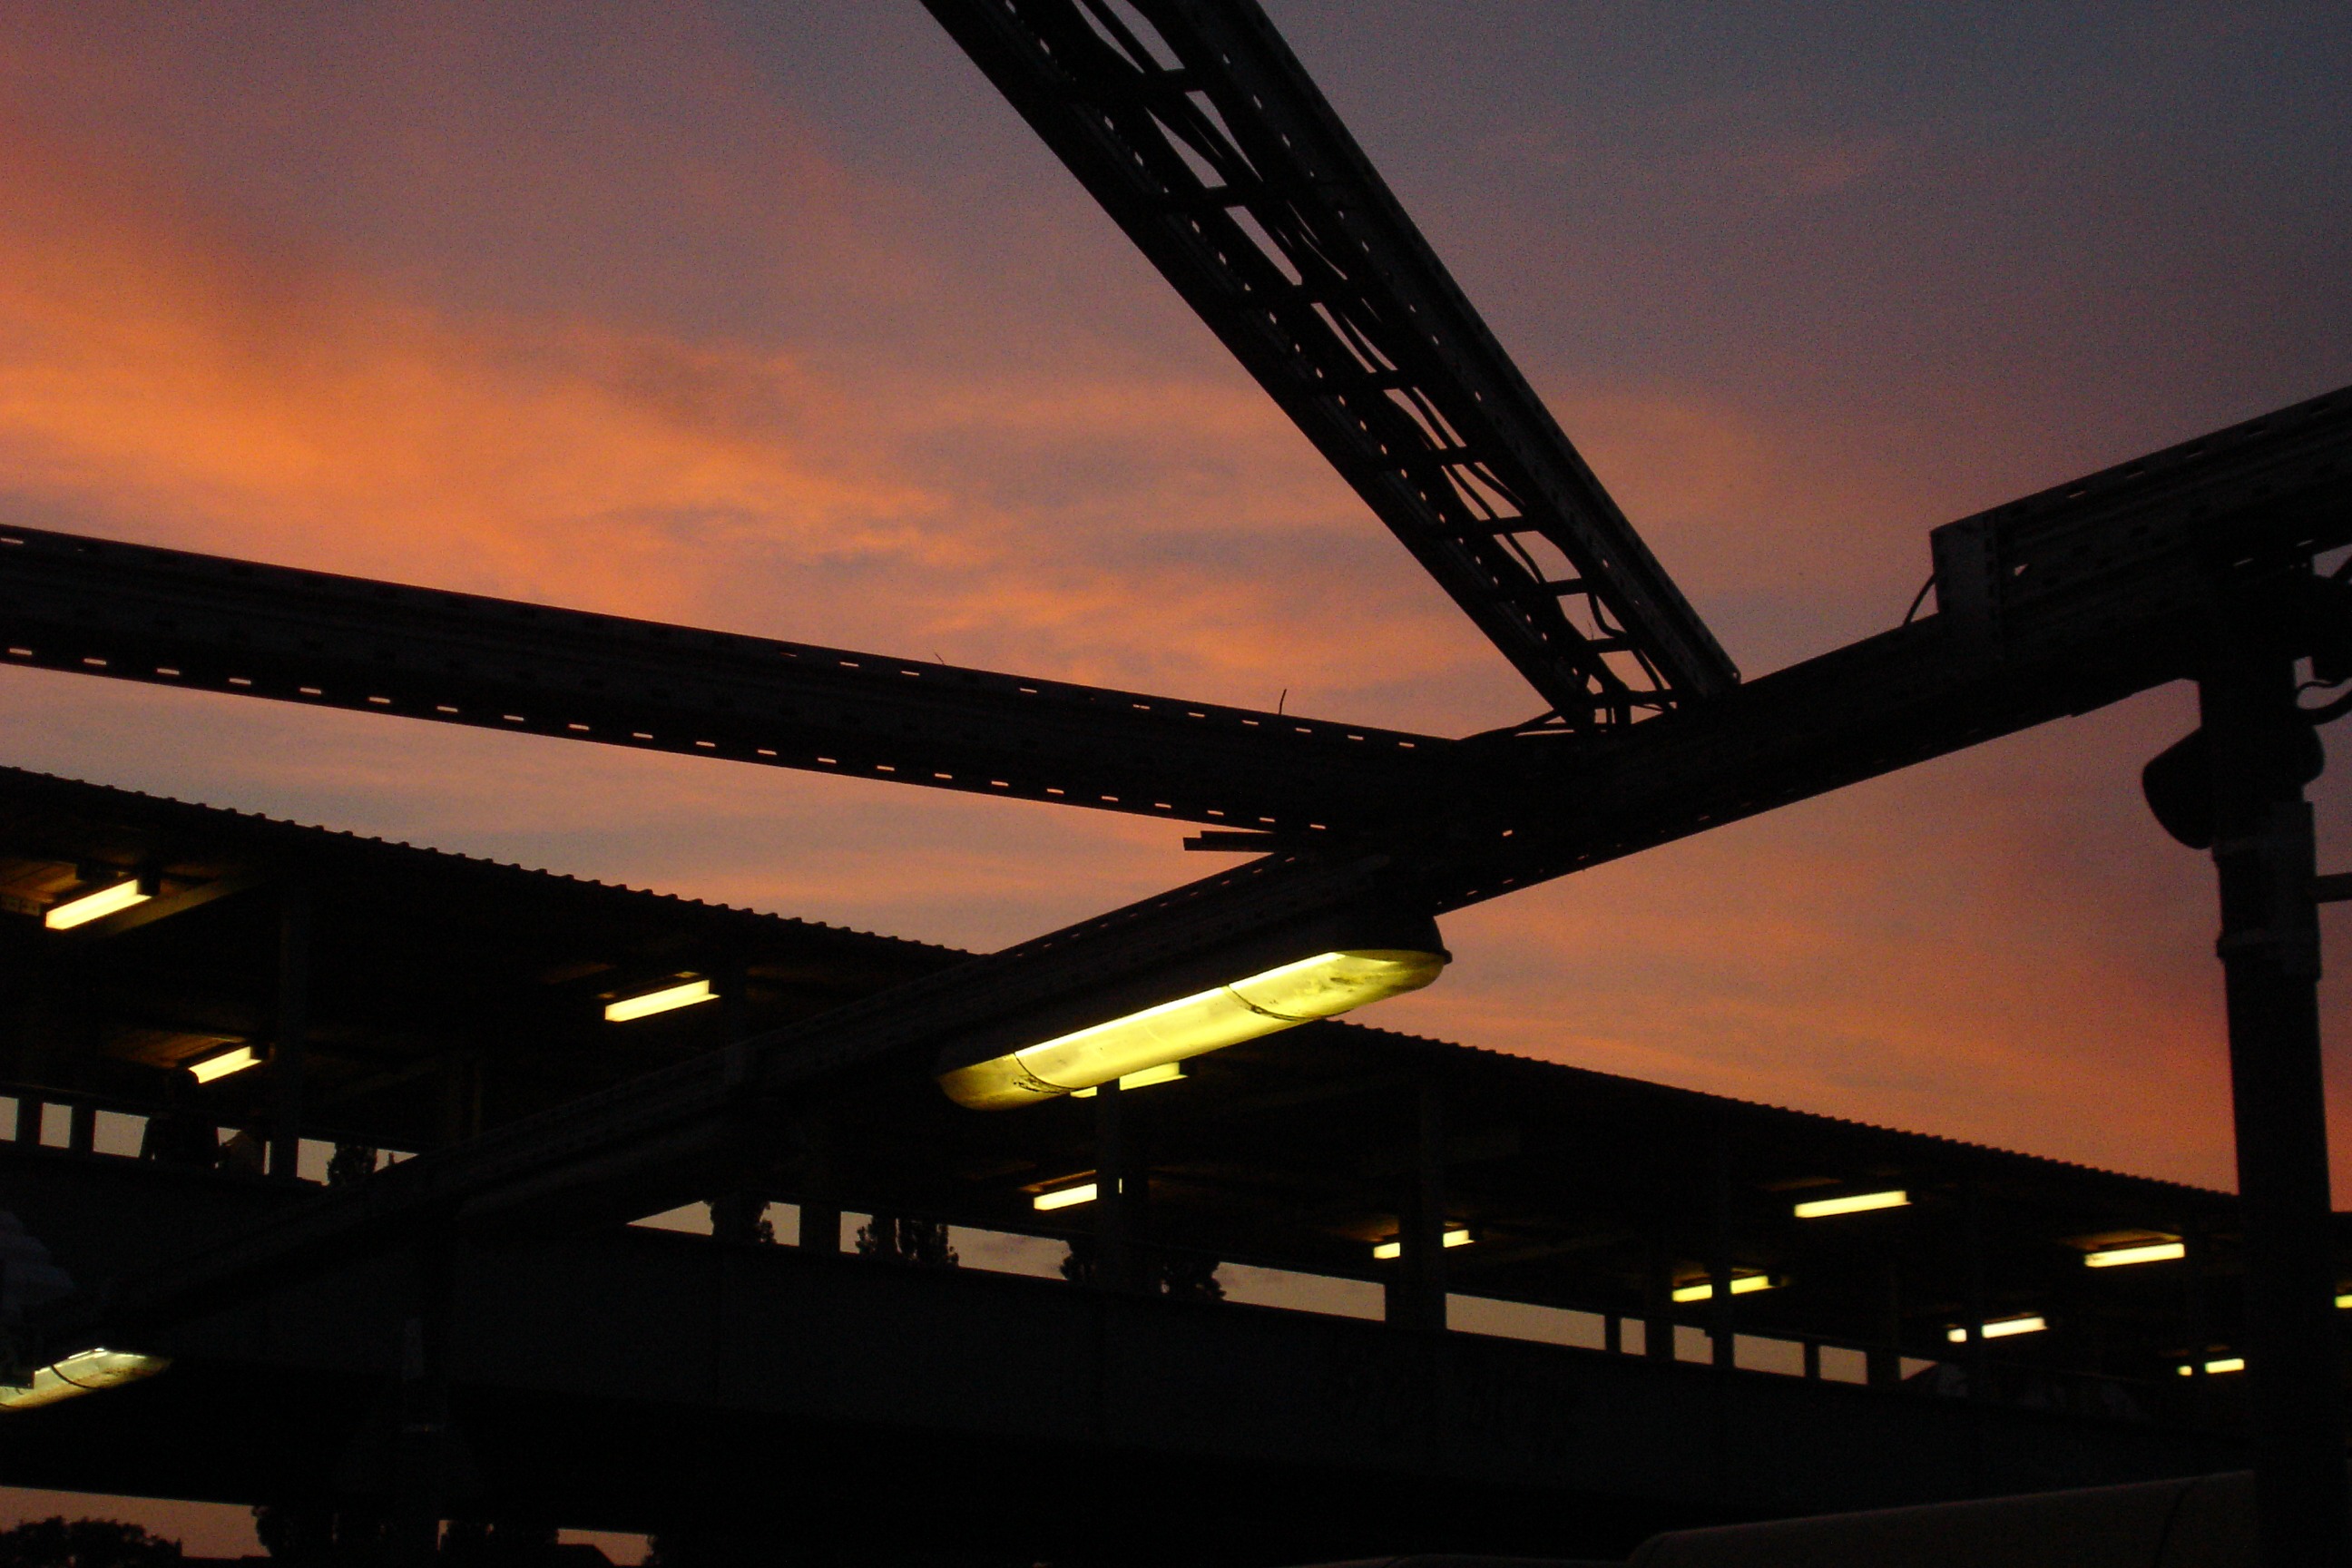
light, sky, sunset, bridge, night, overpass, dusk, evening, orange, lighting, lights, s bahn, berlin ostkreuz